Wang Bingzhang (general)

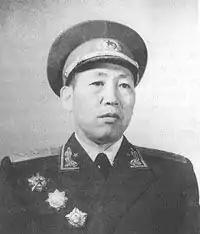
Wang in 1955

Wang Bingzhang (14 January 1914 – 25 September 2005) was a Chinese Communist revolutionary and a founding lieutenant general of the People's Liberation Army (PLA). He joined the Northwest Army of the warlord Feng Yuxiang in 1929, before participating in the Ningdu uprising and defecting to the Communist Red Army in 1931. He fought in the Red Army's Long March, the Second Sino-Japanese War where he was credited with devising a trench warfare tactic that helped destroy enemy pillboxes, and the Chinese Civil War.